Little Shop of Horrors (1986 film)

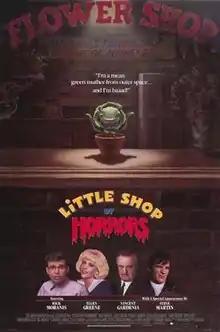
Theatrical release poster

Little Shop of Horrors is a 1986 American horror comedy musical film directed by Frank Oz. It is an adaptation of the off-Broadway 1982 musical by composer Alan Menken and writer Howard Ashman, which is itself an adaptation of the 1960 film "The Little Shop of Horrors" by director Roger Corman. The film, which centers on a floral shop worker who discovers a sentient carnivorous plant that feeds on human blood, stars Rick Moranis, Ellen Greene, Vincent Gardenia, Steve Martin, and the voice of Levi Stubbs. The film also features special appearances by Jim Belushi, John Candy, Christopher Guest, and Bill Murray. It was produced by David Geffen through The Geffen Company and released by Warner Bros. on December 19, 1986. It grossed $39 million domestically and $15 million internationally for a worldwide total of $54 million.